Ludomir Benedyktowicz

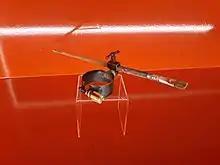
Prosthetic attachment made for Benedyktowicz to allow him to paint after his arm was amputated

He attended primary school in Warsaw then, in 1861, following in his father's footsteps, he went to the "Institute of Forest Management Practices" in Brok to study forestry with its founder, Professor Wojciech Jastrzębowski.